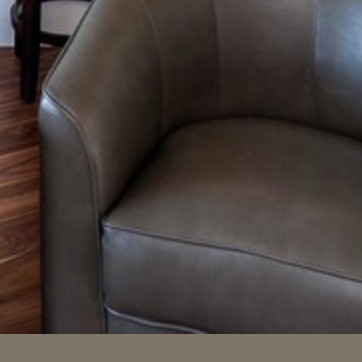
Material: leather